Kiryat Unsdorf

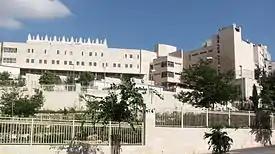
Beth Jacob Jerusalem seminary (crenelated roof of Belz Great Synagogue in background)

Kiryat Unsdorf, also known as Sorotzkin, after its main street, is a Haredi Jewish neighborhood in Jerusalem. It is located along the northern edge of the mountain plateau on which central Jerusalem lies. Constructed between 1970 and 1985, Unsdorf is home to several landmark educational centers. A large percentage of residents are American or British-born.